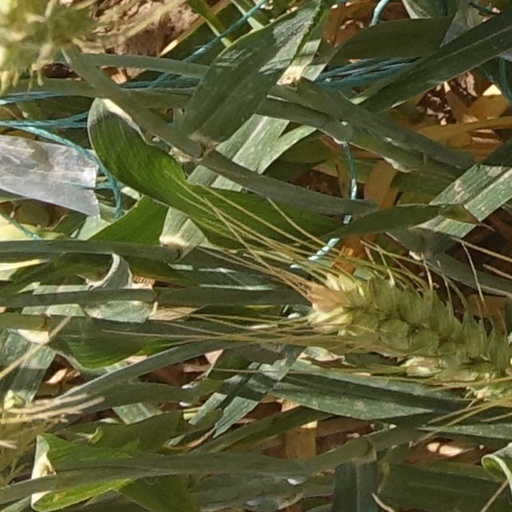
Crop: wheat